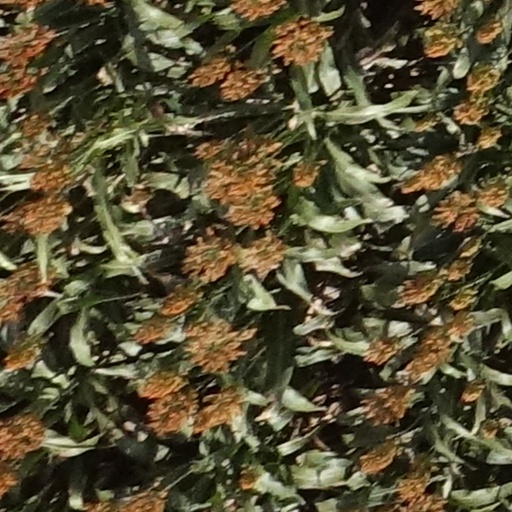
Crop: sorghum